J. F. X. O'Brien

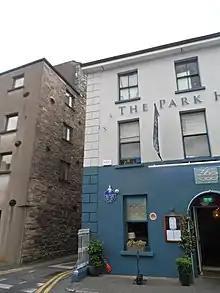
O'Brien's birthplace, Dungarvan, with blue plaque

O'Brien was born in Dungarvan, County Waterford to the merchant family of Timothy and Catherine O'Brien.